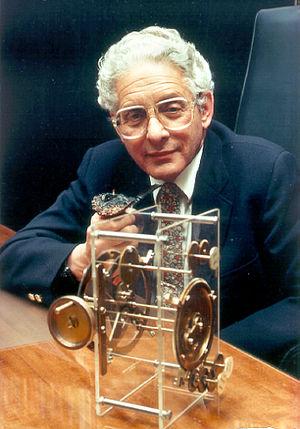
Derek John de Solla Price, né le 22 janvier 1922 à Leyton et mort le 3 septembre 1983, est un physicien anglais, spécialiste de l'histoire des sciences et de la science de l'information. Il est considéré comme le « père » de la scientométrie.